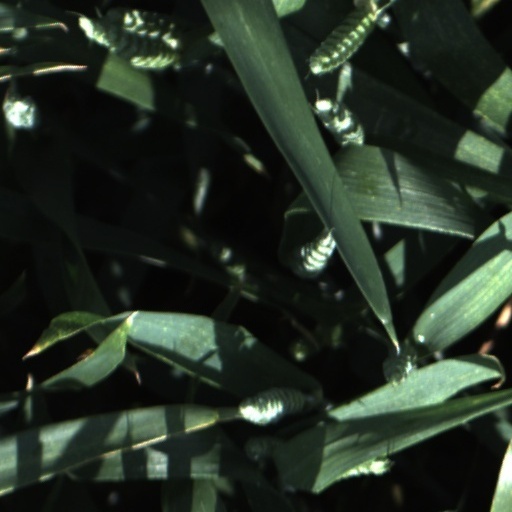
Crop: wheat